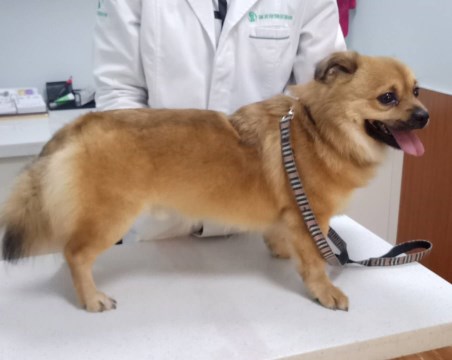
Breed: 480-n000125-Pekinese